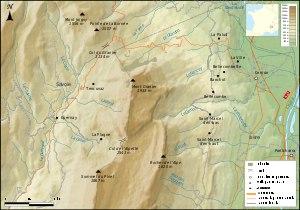
Le mont Granier est un sommet situé dans les Alpes françaises, entre la commune de Chapareillan et celle d'Entremont-le-Vieux, limitant au nord-est le massif de la Chartreuse. Il domine la vallée du Grésivaudan et la combe de Savoie de sa face est d'une part, et la cluse de Chambéry de sa face nord d'autre part.
Le col du Granier est un col de montagne situé en France, dans le département de la Savoie en région Auvergne-Rhône-Alpes.